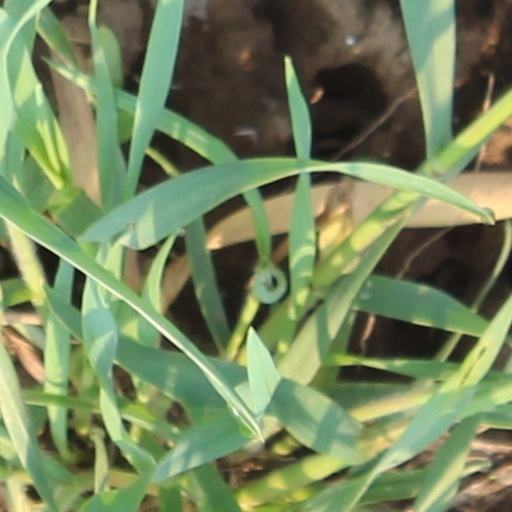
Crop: wheat